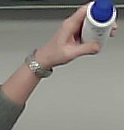
Product: dove_spray